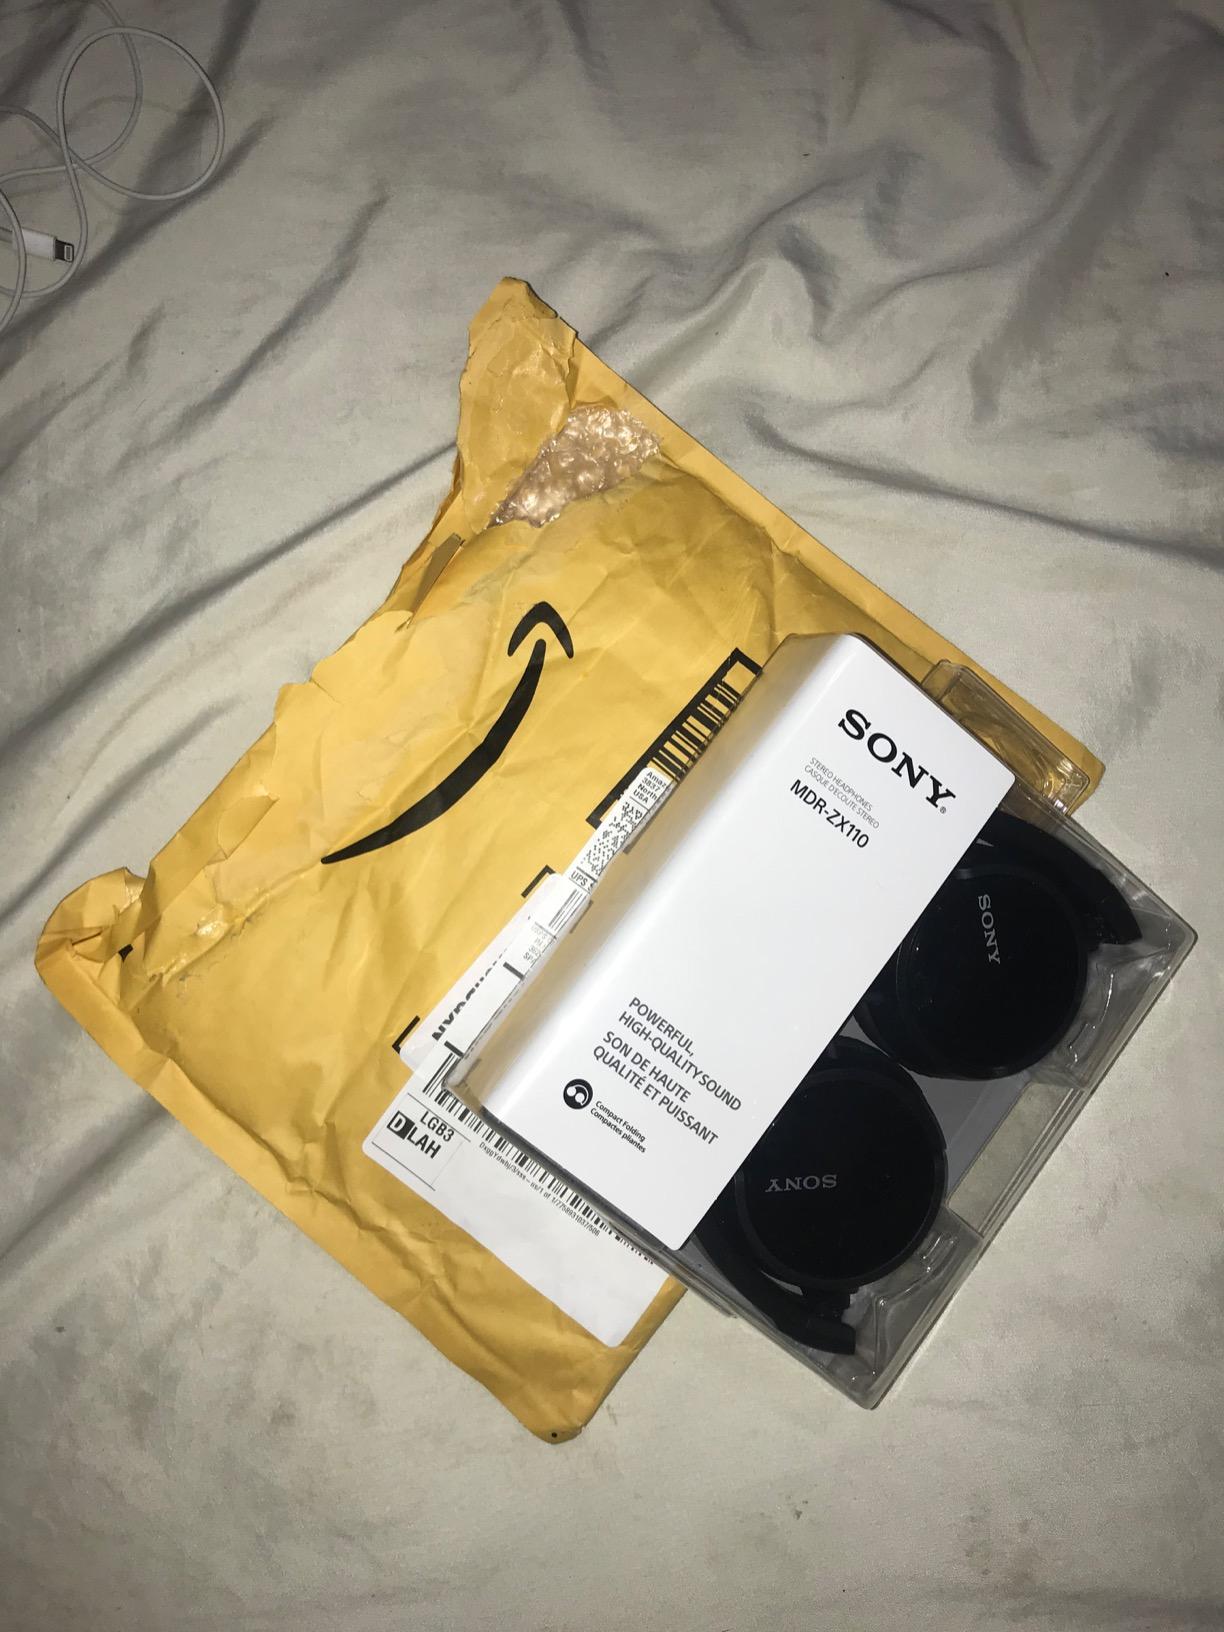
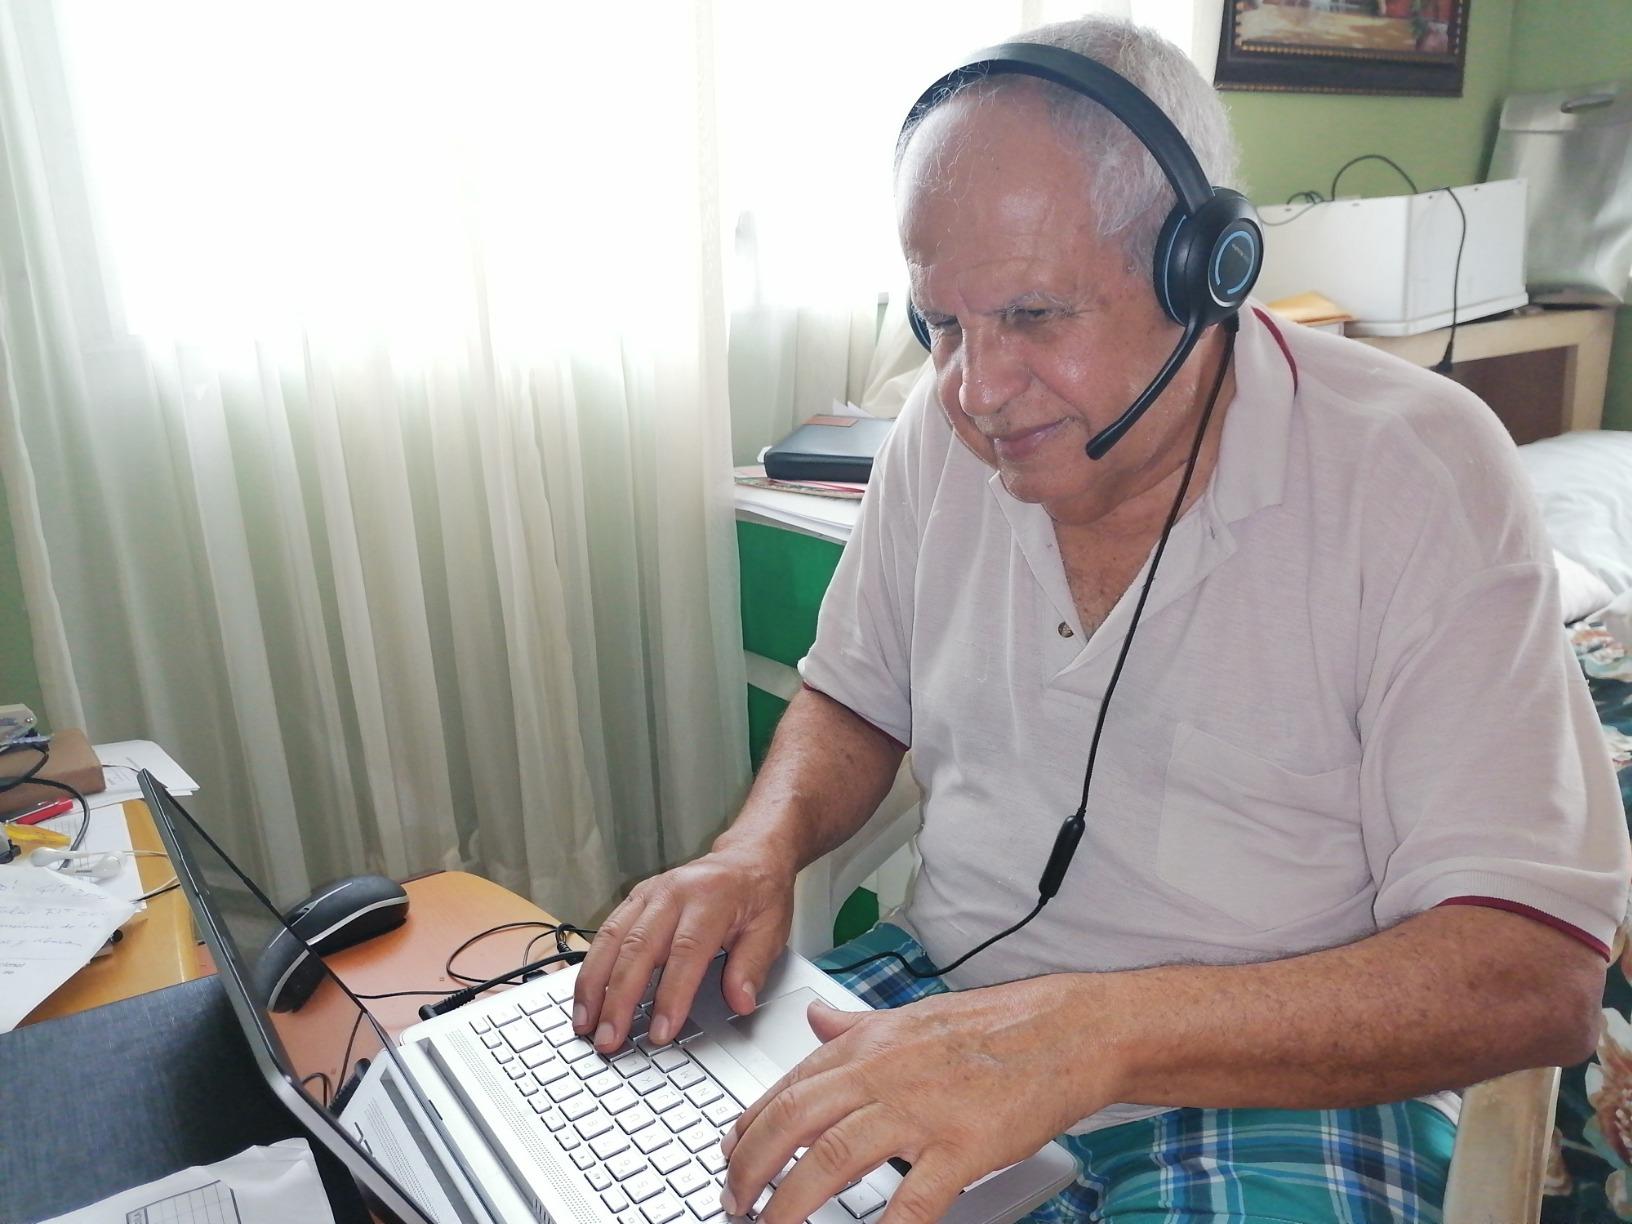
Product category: headphones
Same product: no